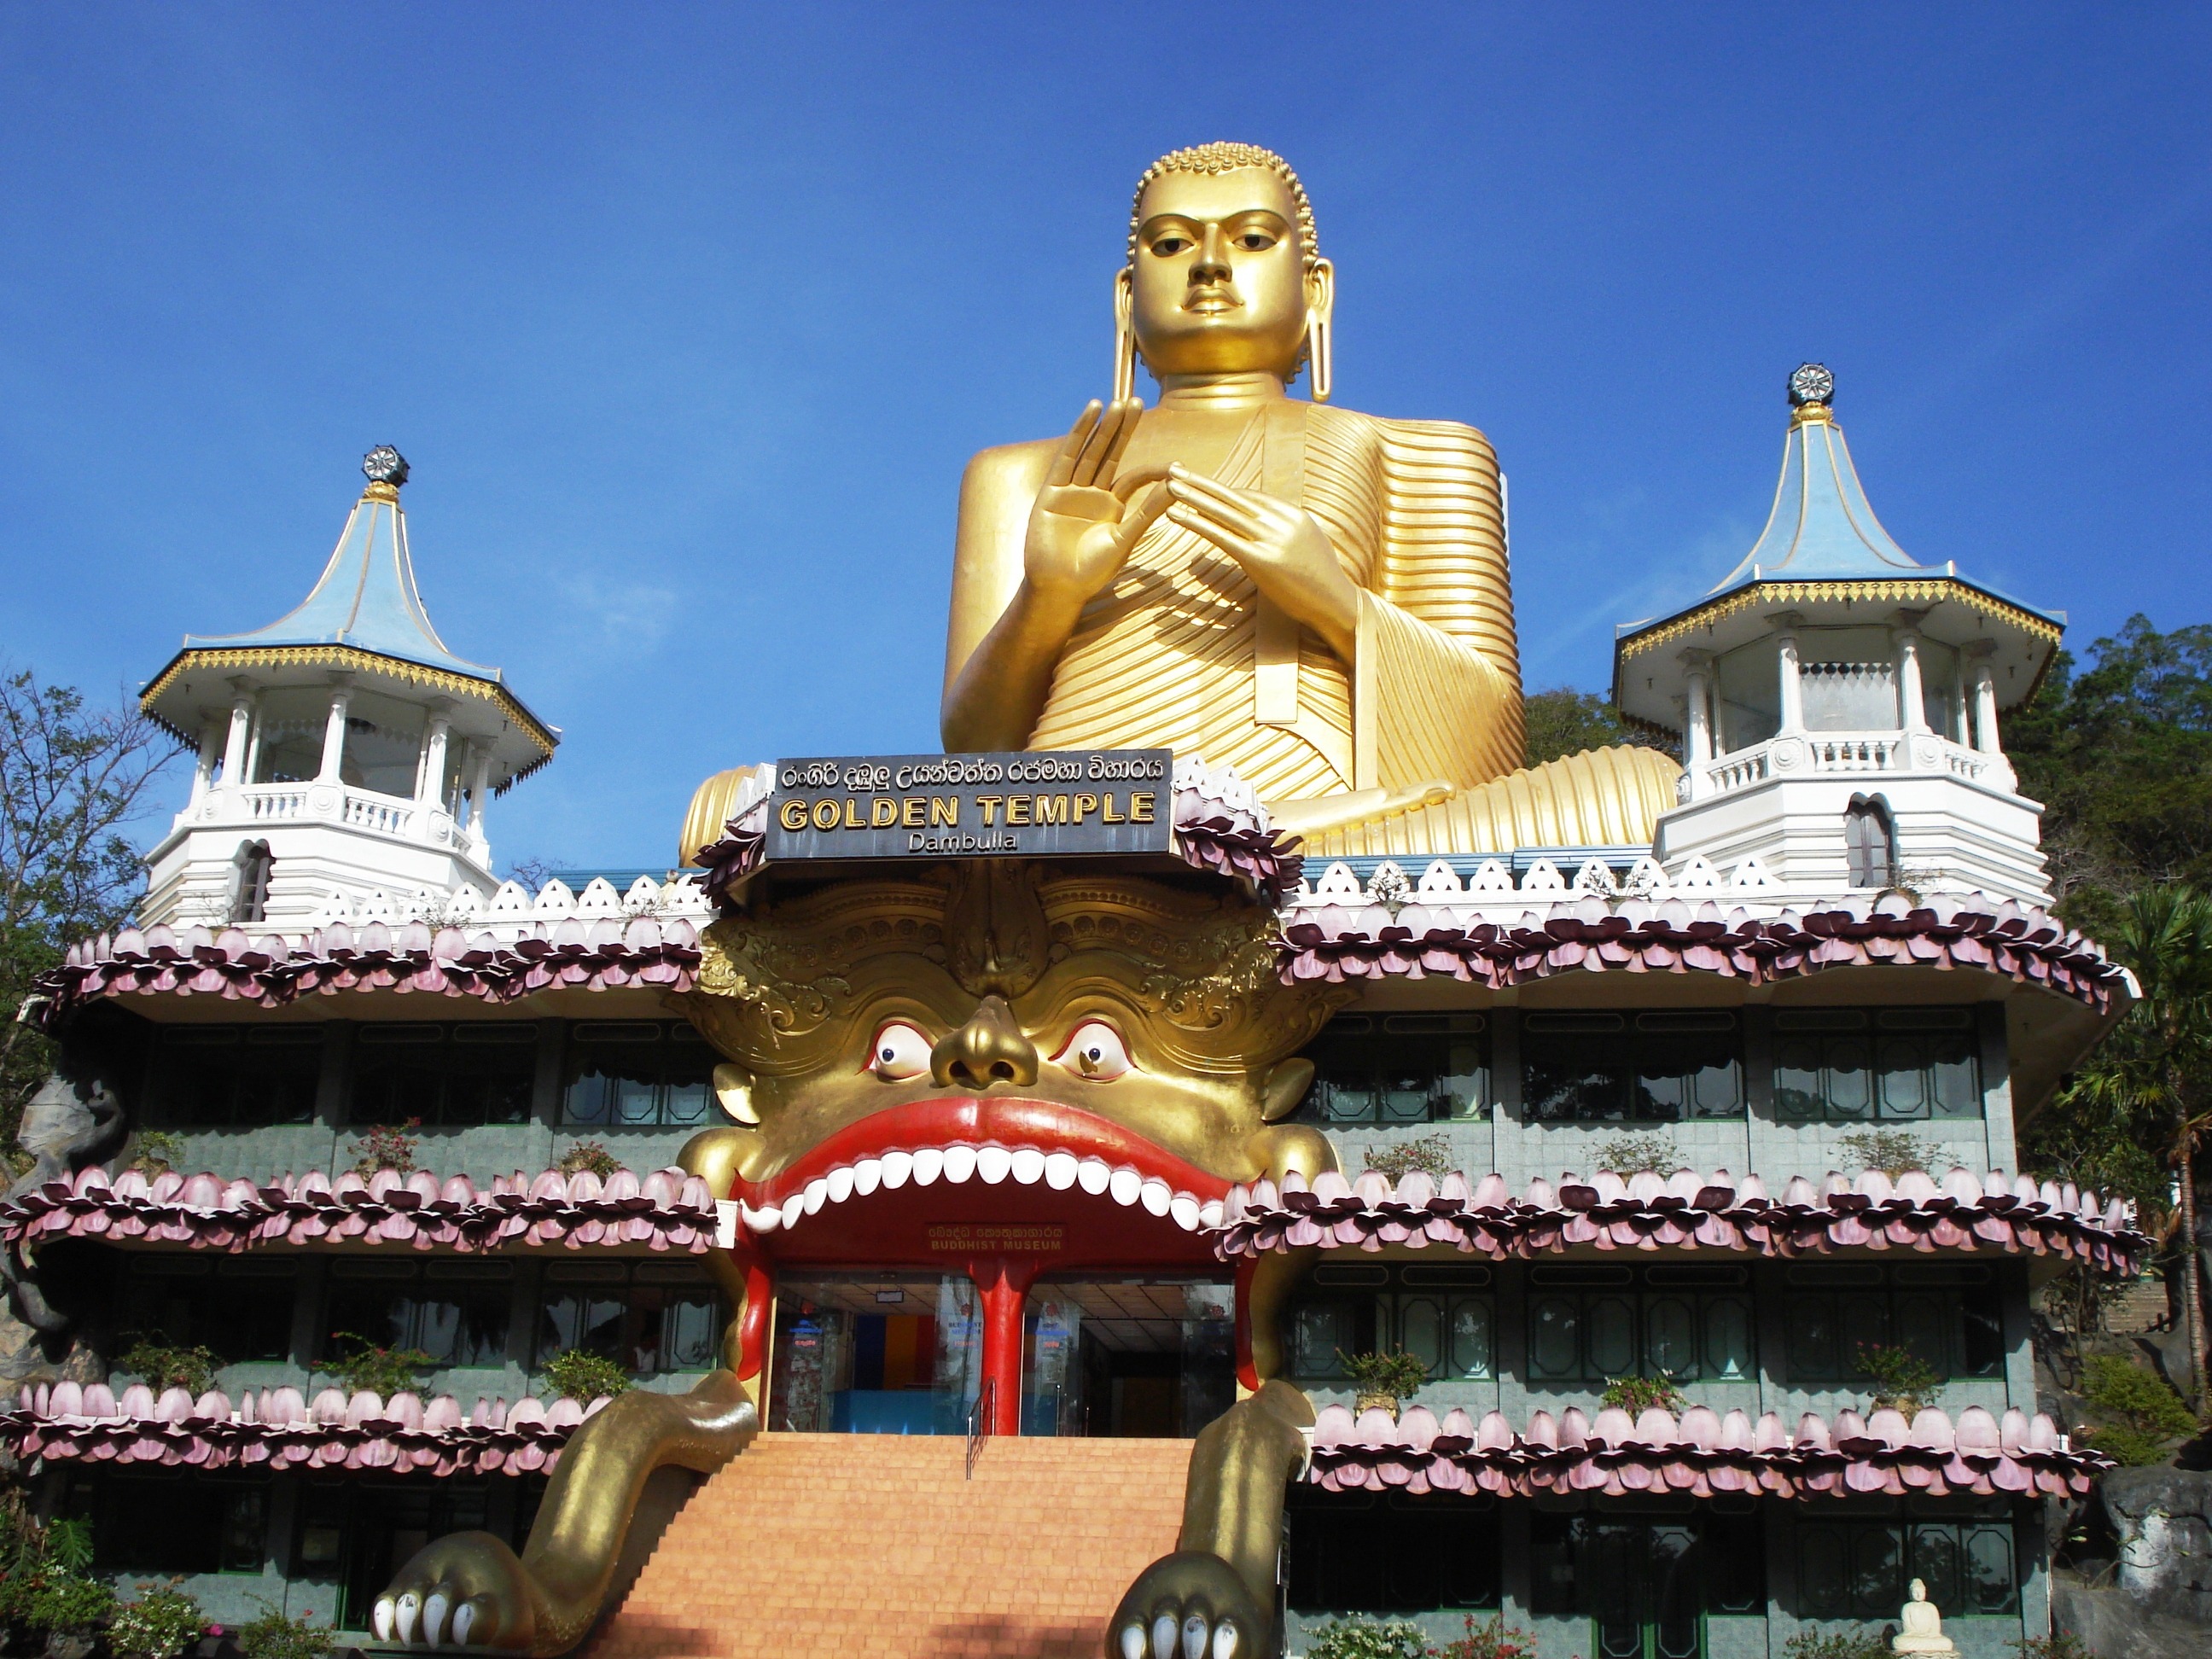
building, palace, travel, tower, buddhism, landmark, tourism, place of worship, gold, temple, shrine, buddha, chinese architecture, sri lanka, pagoda, wat, hindu temple, historic site, gautama buddha